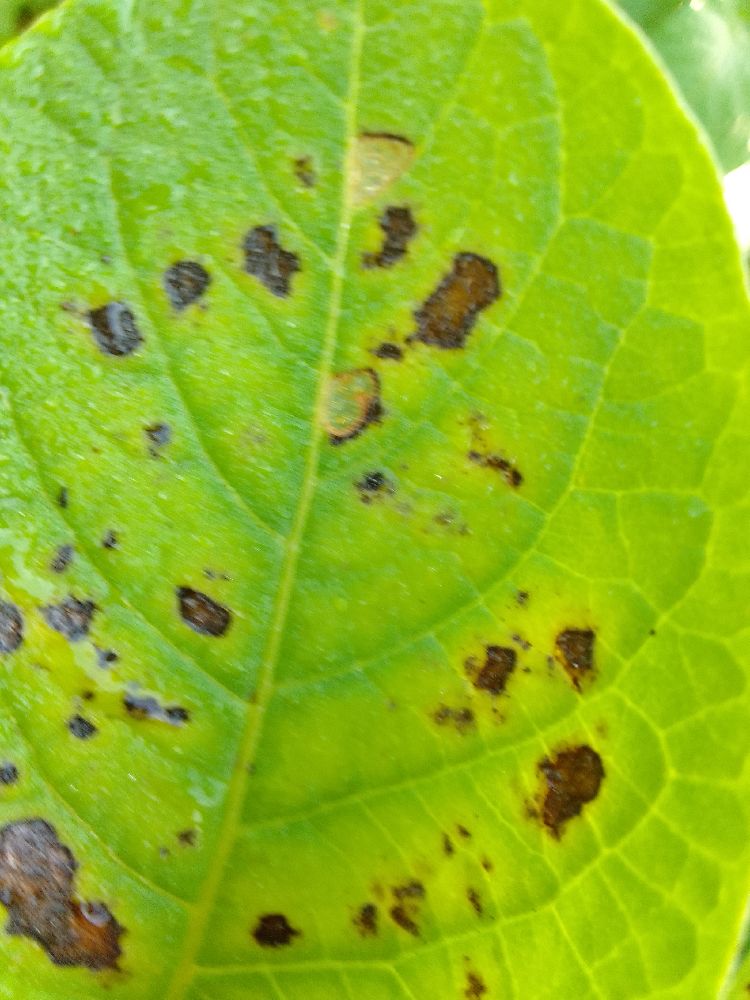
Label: Early blight